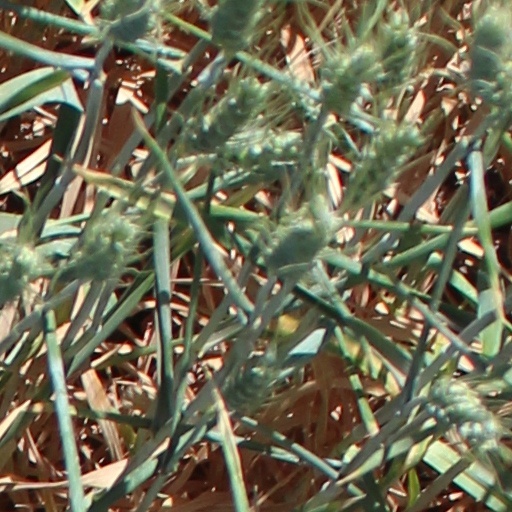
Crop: wheat